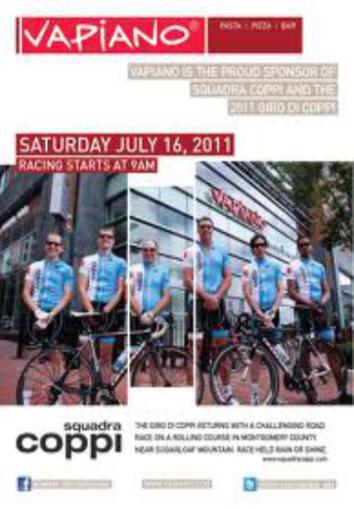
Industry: Food